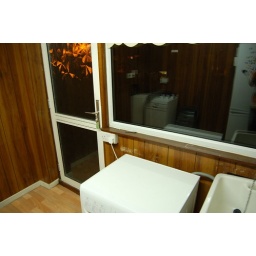
The kitchen and utility room of our house are being redecorated over the next 4 days.